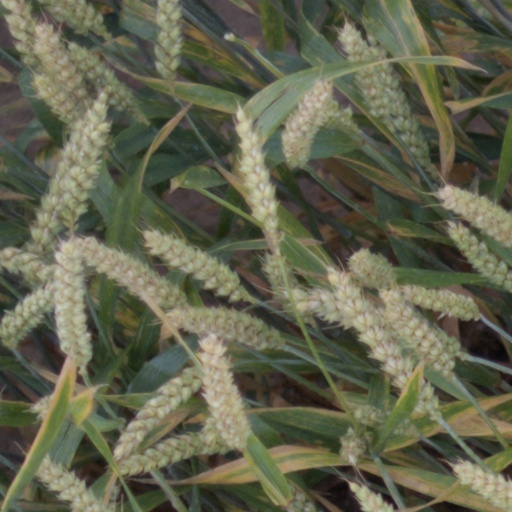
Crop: wheat